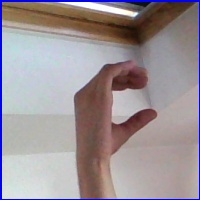
Letra: C